IBM 805 Test Scoring Machine

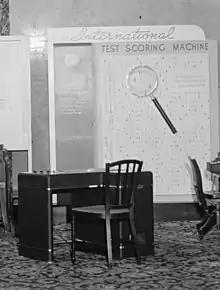

The IBM 805 Test Scoring Machine was an educational machine sold by IBM beginning in 1937. The device scored answer sheets marked with special "mark sense" pencils. The machine was developed from a prototype developed by Reynold Johnson, a school teacher who later became an IBM engineer. That machine and its descendants have been in use ever since.